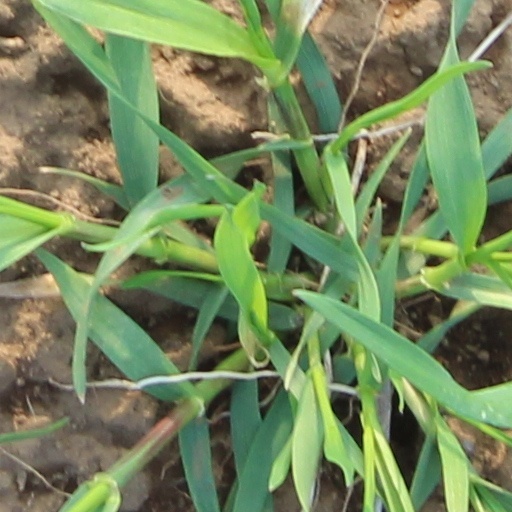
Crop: wheat